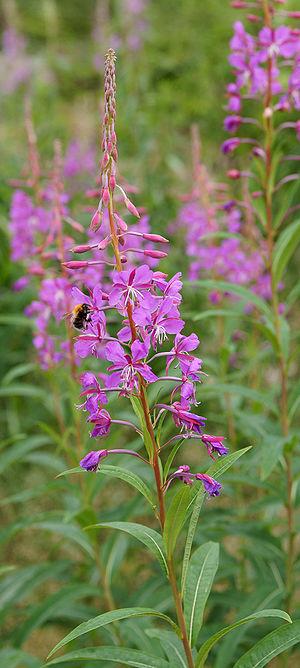
Inflorescence d'Épilobe en épi (Epilobium angustifolium).
Chamerion est un genre de plantes à fleurs comprenant 14 espèces appartenant à la famille des Onagraceae. On le rencontre dans la zone tempérée de l'hémisphère nord.
Cette liste de Tracheophyta de Bosnie-Herzégovine, ainsi que d’espèces introduites est un aperçu incomplet d’espèces de mousses, de fougères, de gymnospermes et d’angiospermes citées dans la littérature disponible en langues bosniaque, croate, serbe et serbo-croate. Cet aperçu n’inclue pas des espèces cultivées ni celles occasionnellement introduites.